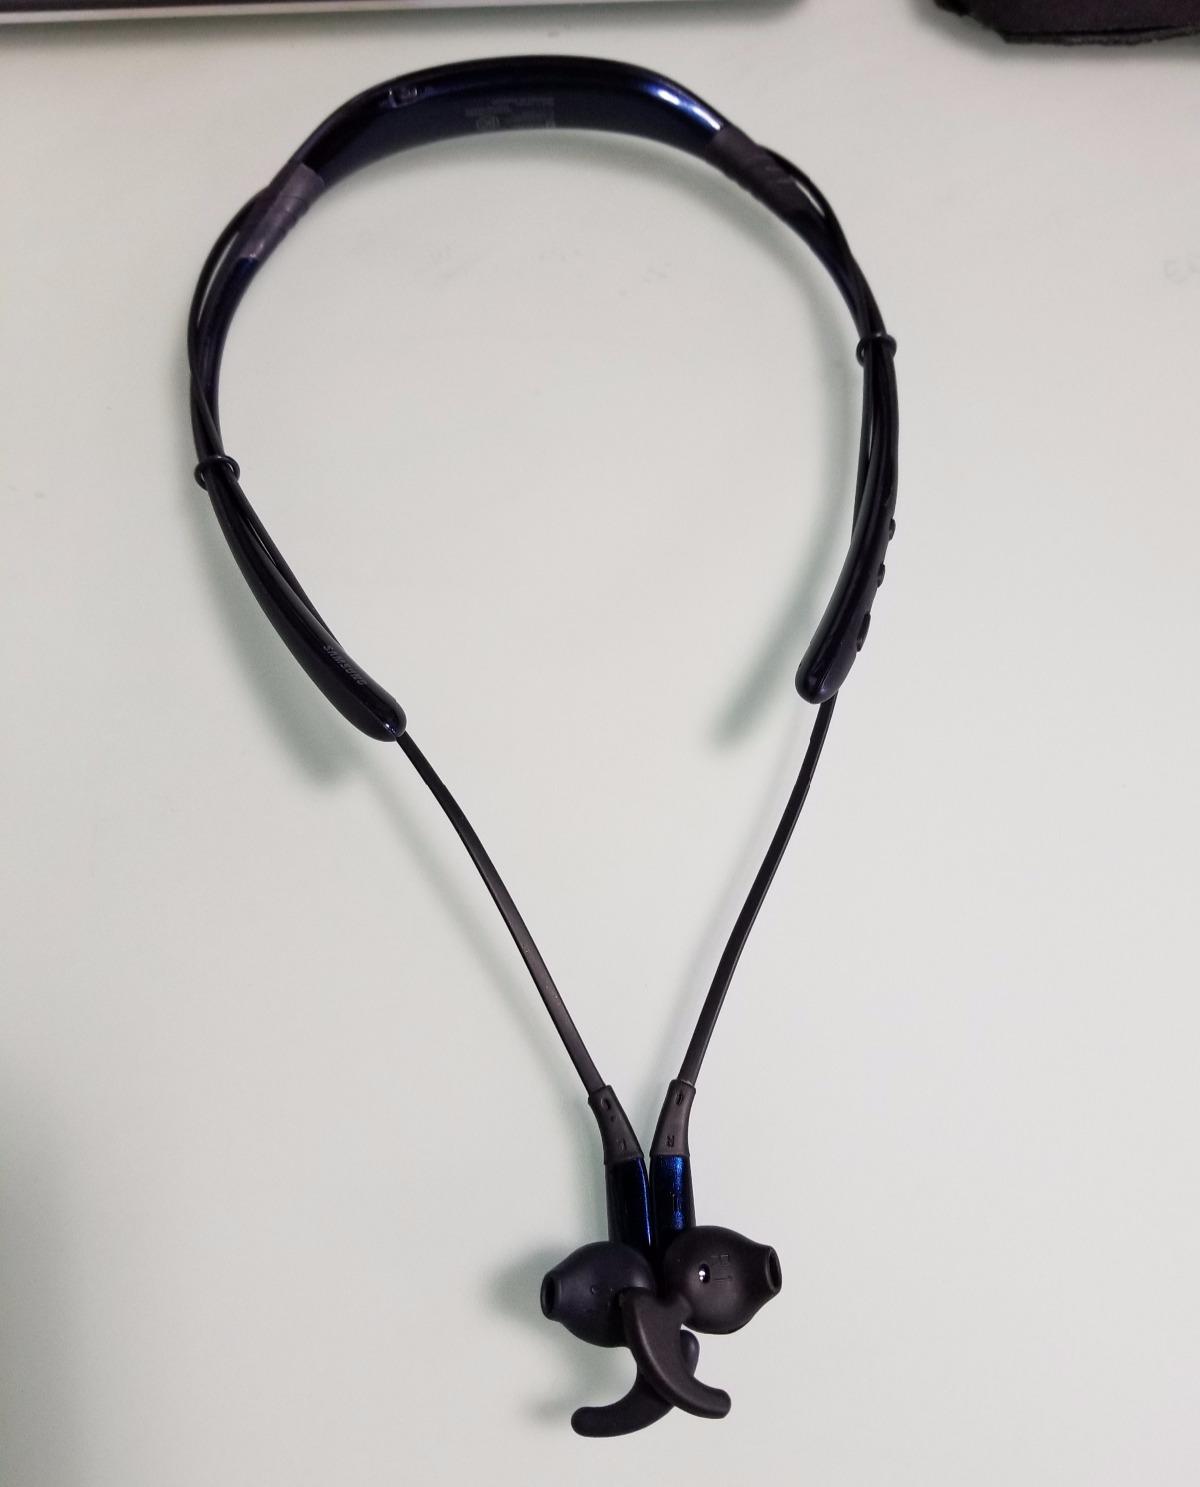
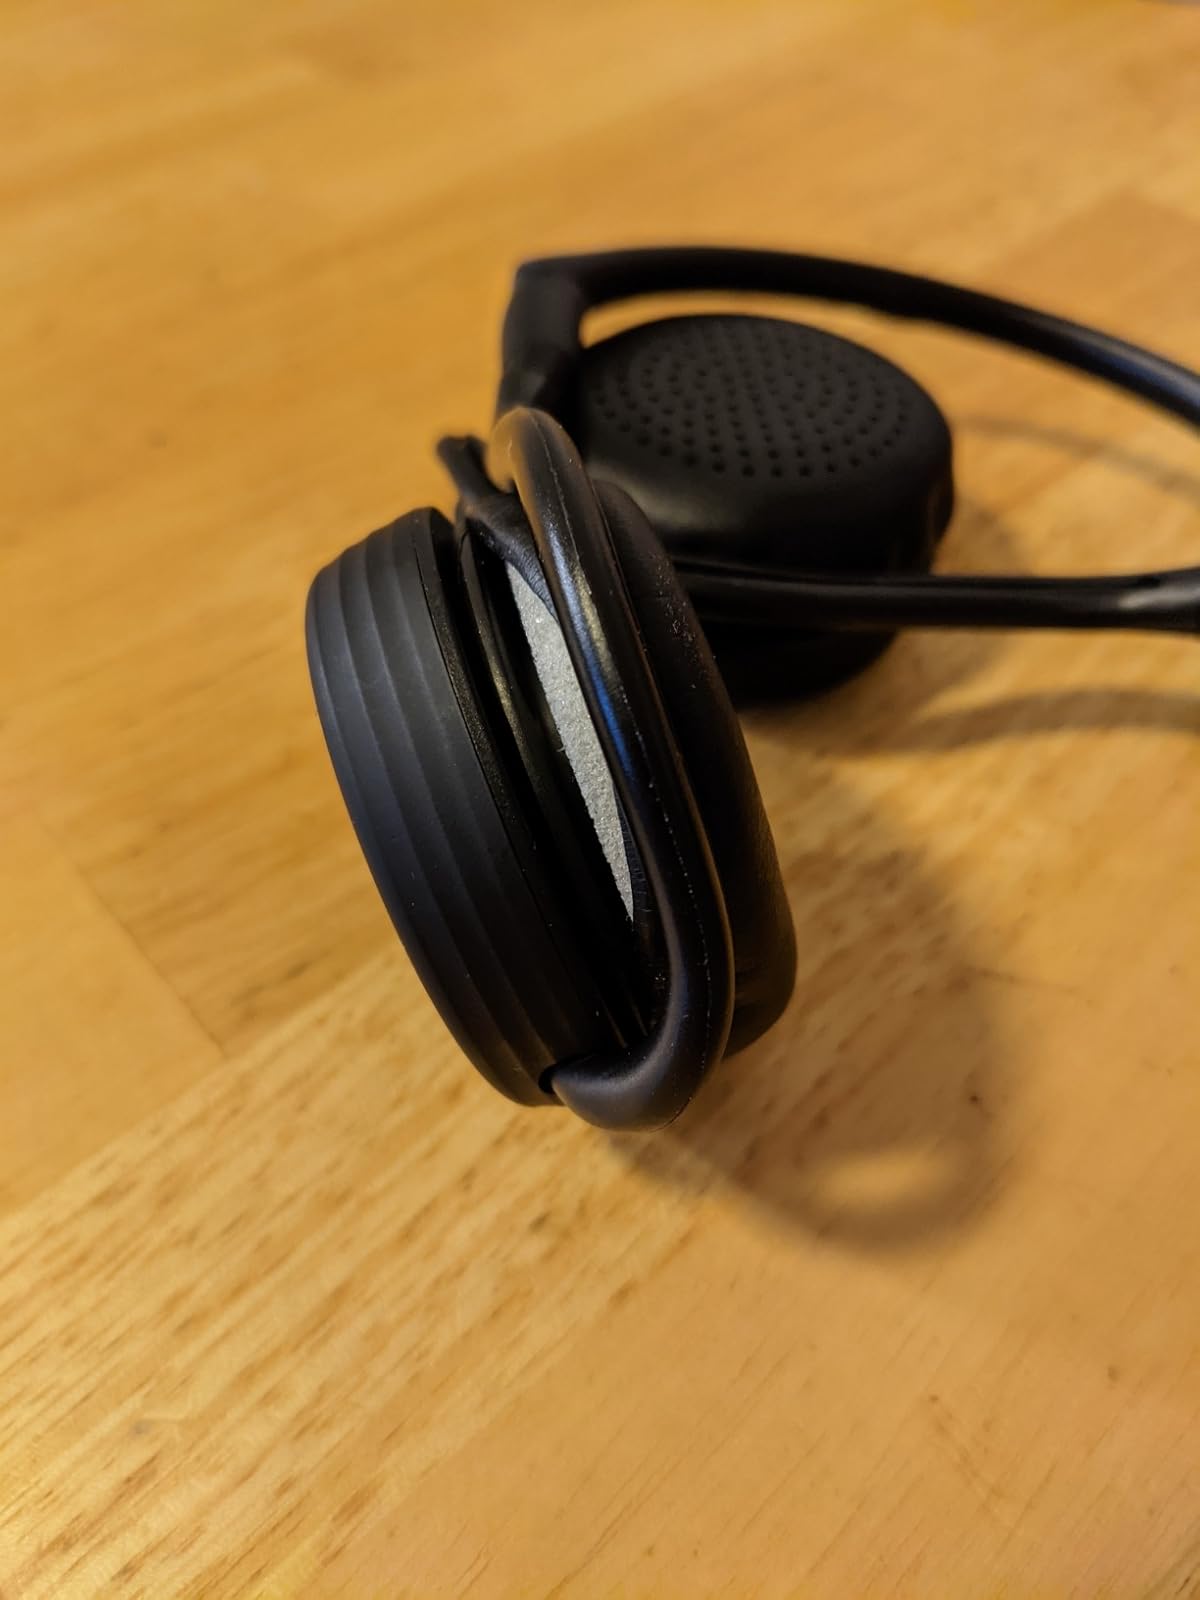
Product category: headphones
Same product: no